Characters of Chrono Trigger

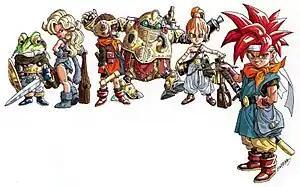
From left to right: Frog, Ayla, Lucca, Robo, Marle, and Crono

This is a listing of notable characters from the video game Chrono Trigger, a role-playing video game released in 1995 by Square Co. (now Square Enix) for the Super Nintendo Entertainment System video game console. In keeping with the time travel theme of the game's storyline, the characters hail from different eras of a fictional history, ranging from prehistory to a post-apocalyptic future.